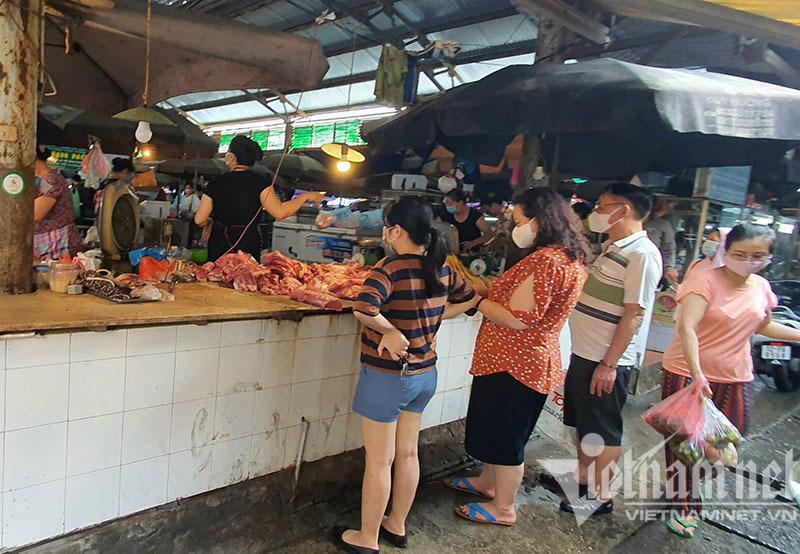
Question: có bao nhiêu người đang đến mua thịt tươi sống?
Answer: có ba người đang xếp hàng mua thịt tươi sống